Crane (machine)

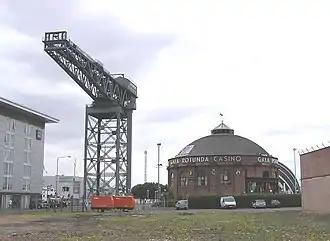
Hammerhead crane (Finnieston Crane) in Glasgow

An all-terrain crane is a hybrid combining the roadability of a truck-mounted and on-site maneuverability of a rough-terrain crane. It can both travel at speed on public roads and maneuver on rough terrain at the job site using all-wheel and crab steering.